Baku

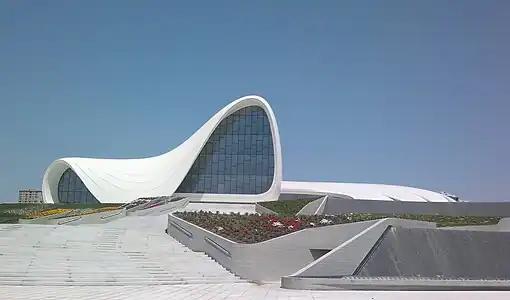
Heydar Aliyev Cultural Center

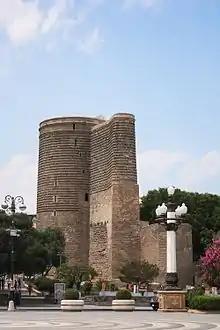
Maiden Tower in Old Baku, a UNESCO World Heritage Site built in the 11th–12th century, recognised as the symbol of the city.

Baku is the economic hub of Azerbaijan, hosting many of the country's major companies and serving as the center for key industries such as oil and gas, finance, trade, and technology. The city is home to major financial institutions, multinational corporations, and various businesses that contribute to the country's economy. Baku accounts for approximately 65% of Azerbaijan's total GDP. Azerbaijani conglomerates such as PASHA Holding which is headquartered in Baku, and AF Holding, operate in the city. Baku also attracts a significant portion of the country's workforce, with many people relocating for job opportunities and business prospects. As of the end of the first quarter of 2023, 52% of hired workers in Azerbaijan were employed in Baku. In addition to its role as the economic hub, Baku is home to the largest port in the Caspian Sea, the Baku International Sea Trade Port, more commonly known as Port of Baku. It handles a wide range of cargo, including containers, bulk goods, and liquid cargo, with an annual capacity of 15 million tons of cargo. The port also plays an essential role in the Trans-Caspian International Transport Route, facilitating trade between East Asia, Central Asia, Europe, and the Caucasus through integrated sea, rail, and road transport.